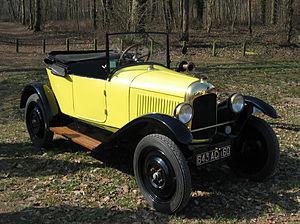
L'histoire de l'automobile rend compte de la naissance et de l'évolution de l'automobile, invention technologique majeure qui a considérablement modifié les sociétés de nombreux pays au cours du XXᵉ siècle. Elle prend naissance au XIXᵉ siècle durant la Révolution industrielle, lorsque la technique fait la part belle à la machine à vapeur comme source d'énergie, pour ensuite s'orienter massivement vers le pétrole et le moteur à explosion, avec comme concurrent longtemps délaissé le moteur électrique.
Caroline est une série française de 44 albums pour enfants, écrits et illustrés par Pierre Probst, et publiés de 1953 à 2007. L'héroïne est une petite fille à couettes blondes âgée de sept à dix ans, active, moderne, indépendante, qui vit comme une grande personne. Elle est entourée de huit jeunes animaux espiègles et gaffeurs qui parlent et agissent comme des humains.
Citroën est un constructeur automobile français. Son nom en forme longue est Automobiles Citroën. L'entreprise a été fondée en 1919 par André Citroën. La marque a toujours été réputée pour ses technologies d'avant-garde et, à plusieurs reprises, elle a révolutionné le monde de l'industrie de l'automobile. Citroën a notamment créé la Traction Avant, l'utilitaire H, les 2 CV, DS, Méhari, SM, GS, CX, BX ou encore la XM, qui sont toutes des créations d'avant-garde.